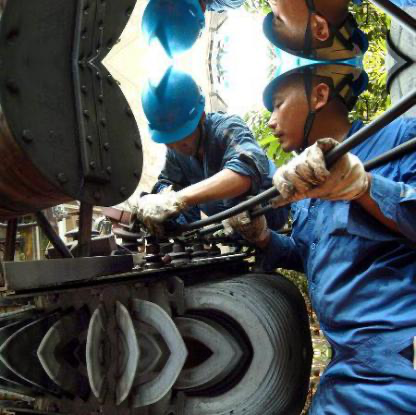
Objects in the image:
label: helmet
label: helmet
label: helmet
label: helmet